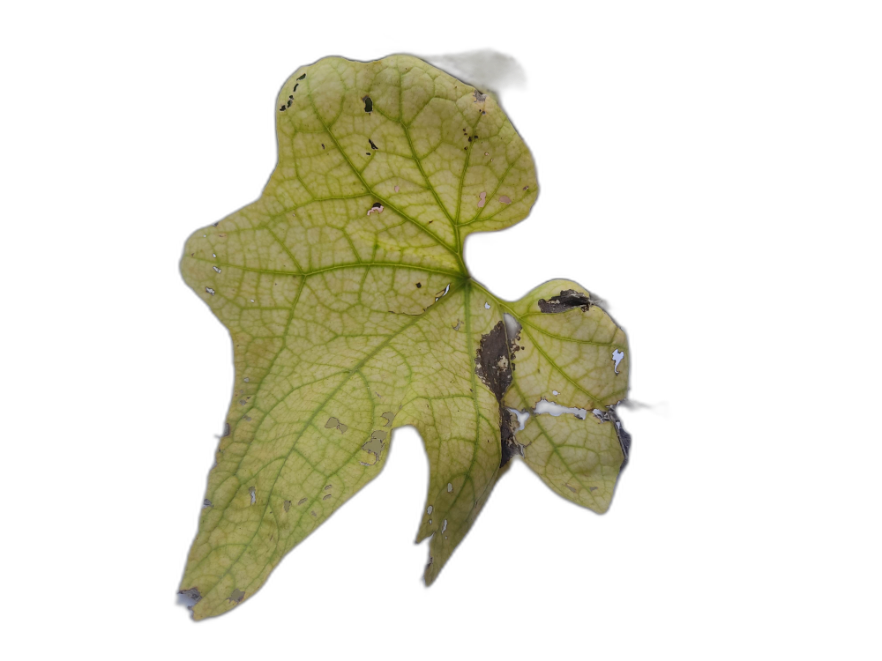
Crop: Zucchini
Label: Dry_Leaf